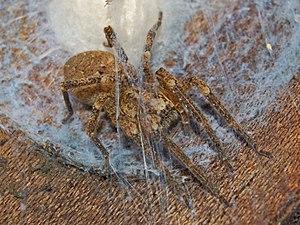
Zoropsis spinimana est une espèce d'araignées aranéomorphes de la famille des Zoropsidae.